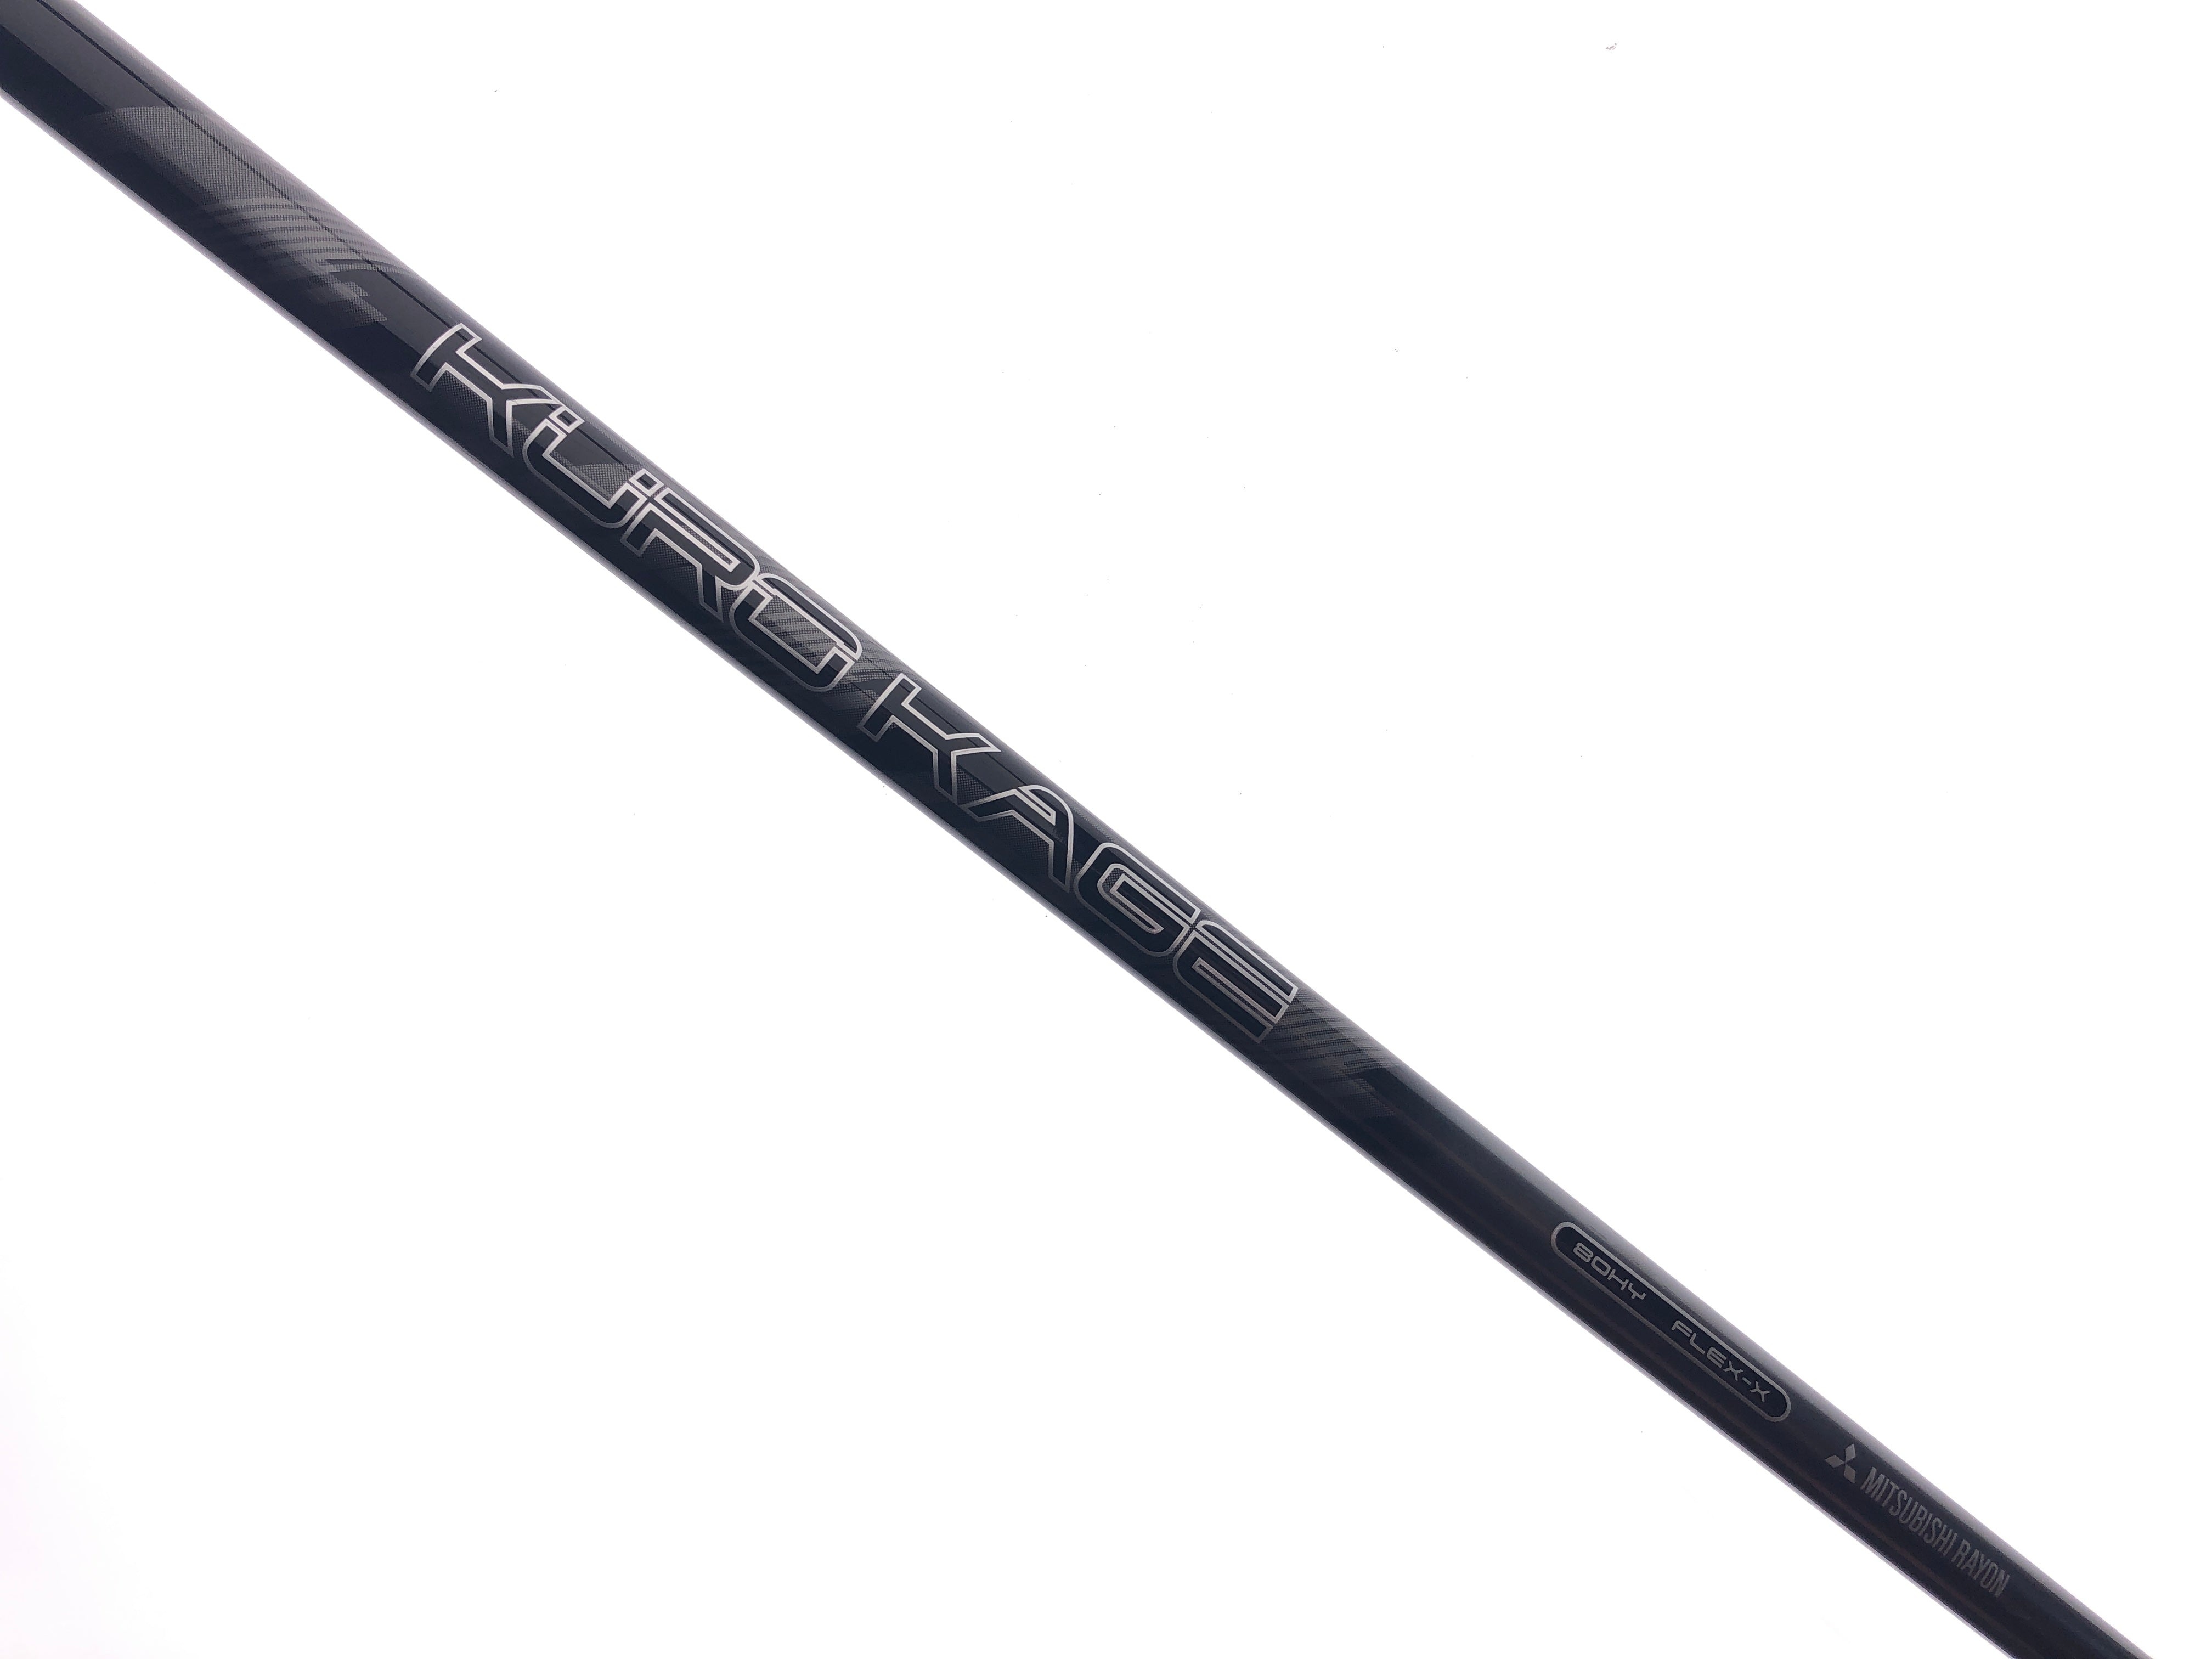
NEW Kuro Kage Black 80HY Rescue / Hybrid / Utility Shaft / X-Flex / .370 Tip
Here at Replay Golf we take great pride in providing the best new and second hand golf clubs and equipment like this Brand New Mitsubishi Kuro Kage Black 80HY Rescue / Hybrid / Utility Hybrid Shaft. Please check our condition rating guide for more information about how we grade our new and used golf clubs. If you need assistance, please contact us on 01344 291831 - our team of PGA Professionals can help! ITEM DETAILS Reference: MIKUCL337694 Brand: Mitsubishi Model: Kuro Kage Black 80HY Club Number: Rescue / Hybrid / Utility Dexterity: Right-Handed Shaft Flex: X-Stiff Flex Measured Length: 42.00 Grip Fitted: No Details: Kuro Kage Black 80HY CONDITION DETAILS New or Used: New OTHER DETAILS .370 Tip Size
Brand: Mitsubishi
Category: Sporting Goods > Outdoor Recreation > Golf > Golf Club Parts & Accessories > Golf Club Shafts